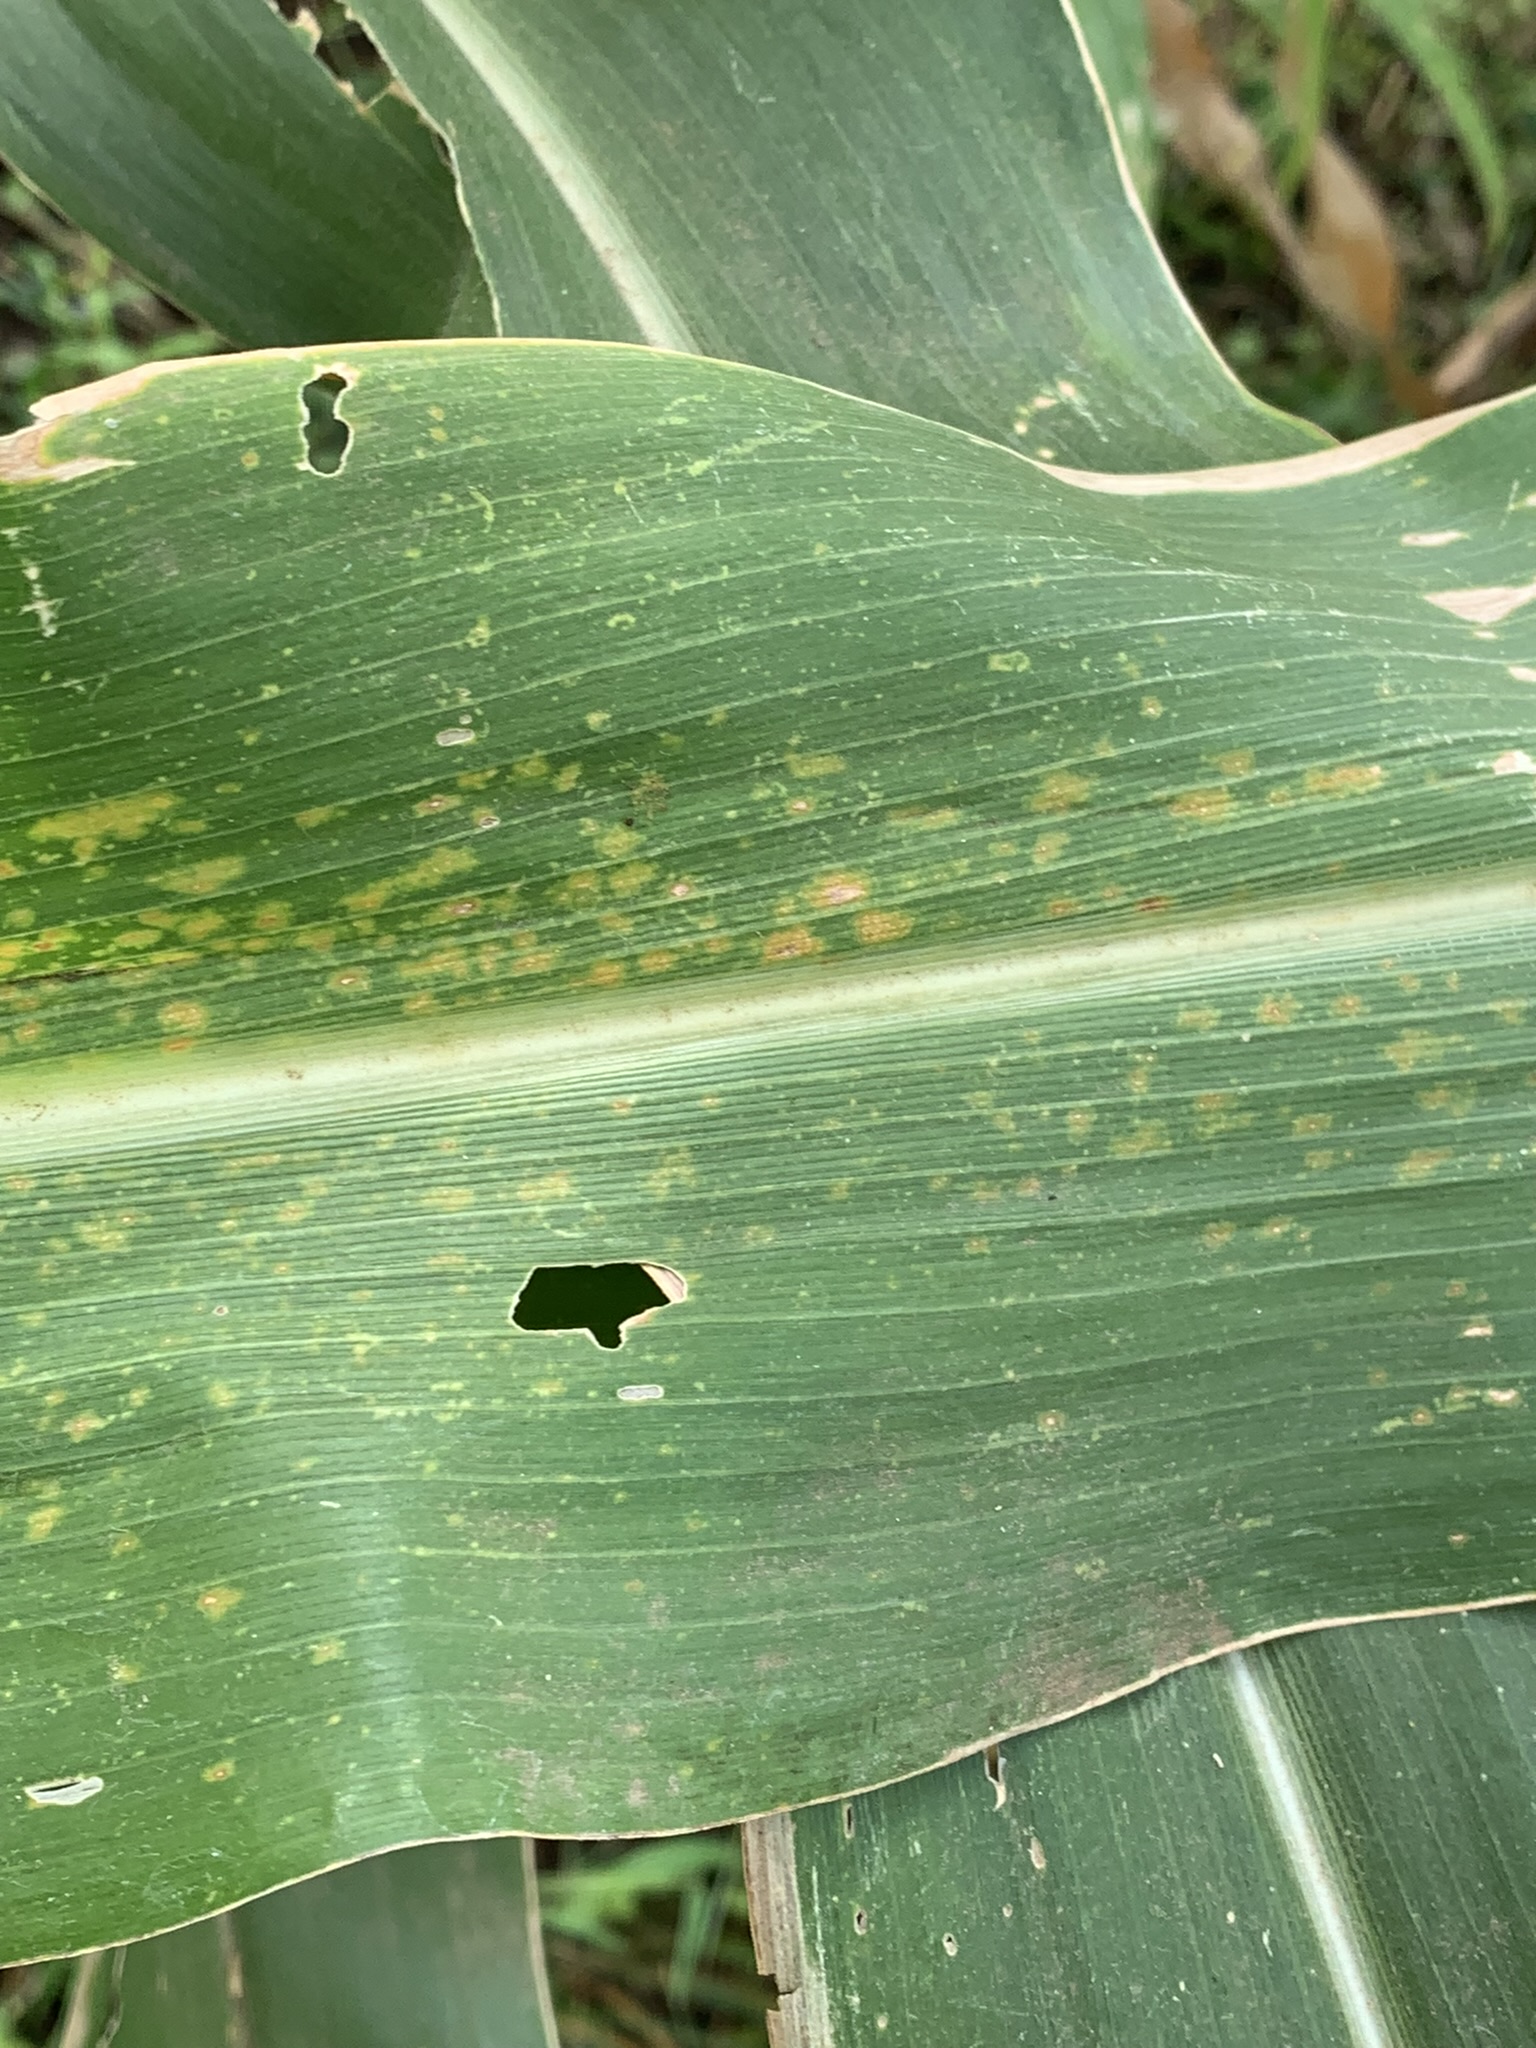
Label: MLN